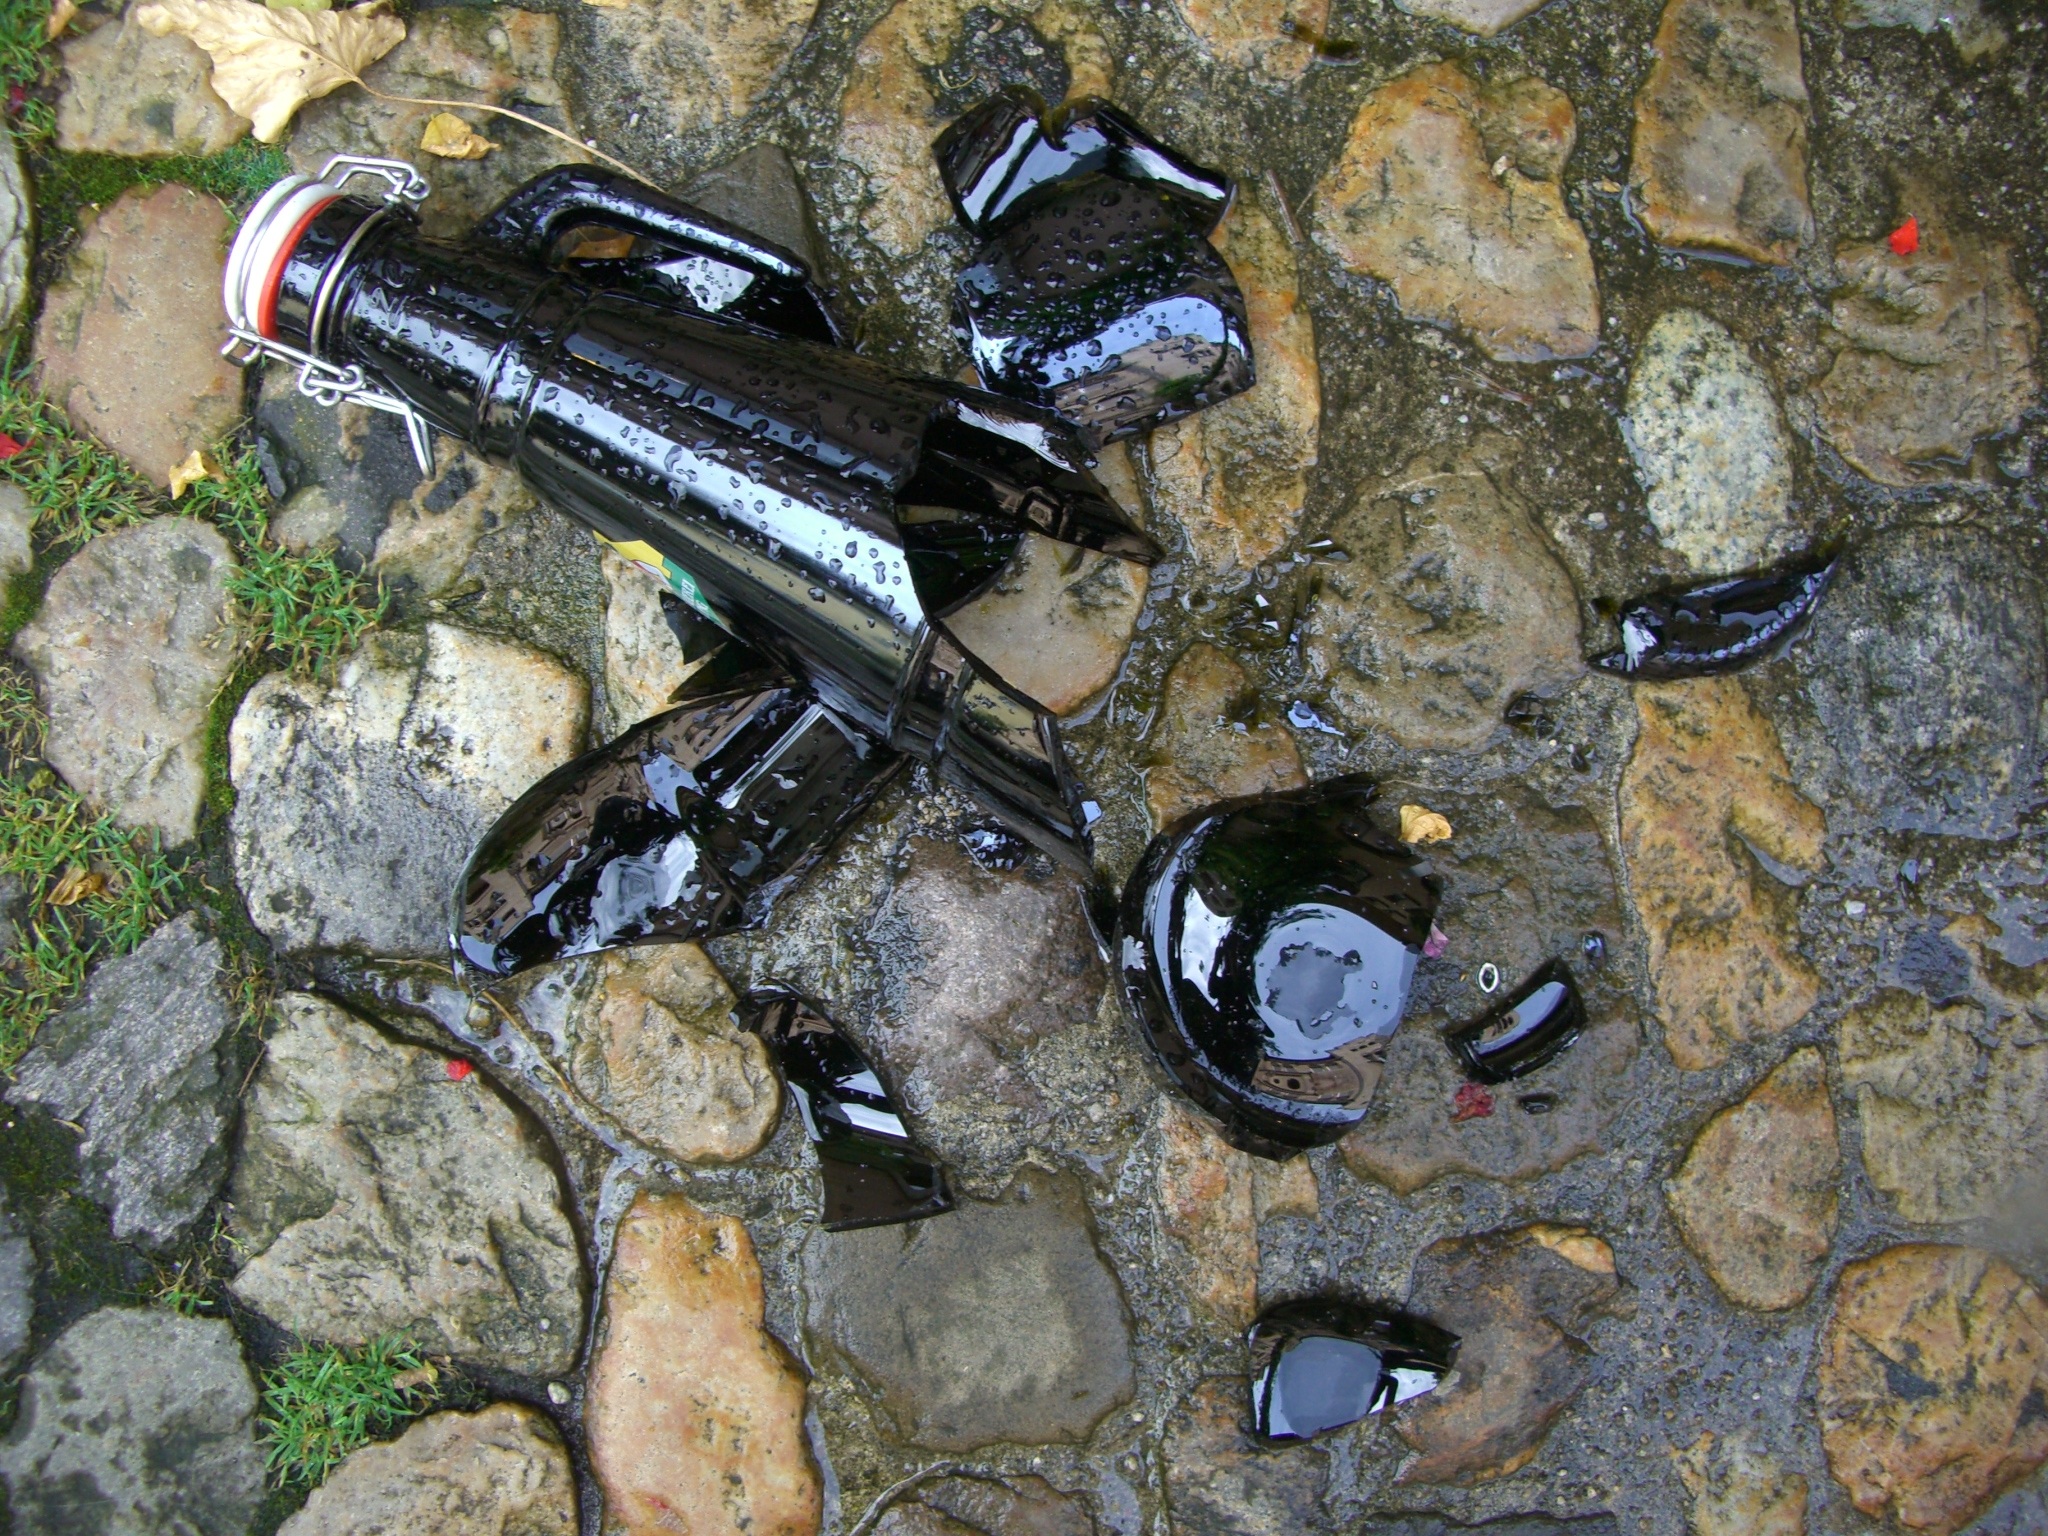
water, rock, broken, bottle, beer bottle, broken glass, shard, auto part, iron lock, stone paving